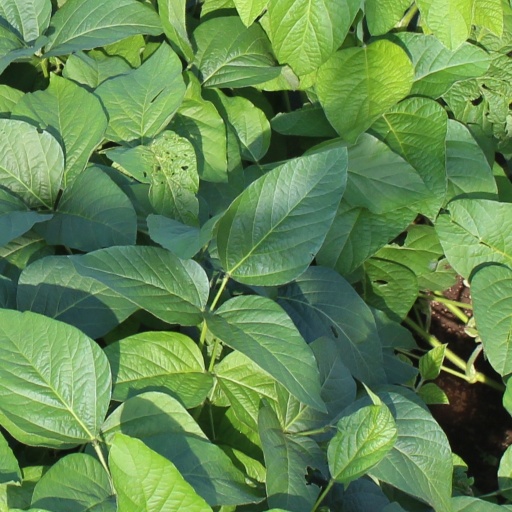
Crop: soybean